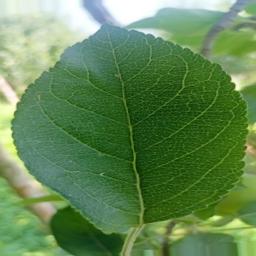
Label: Healthy